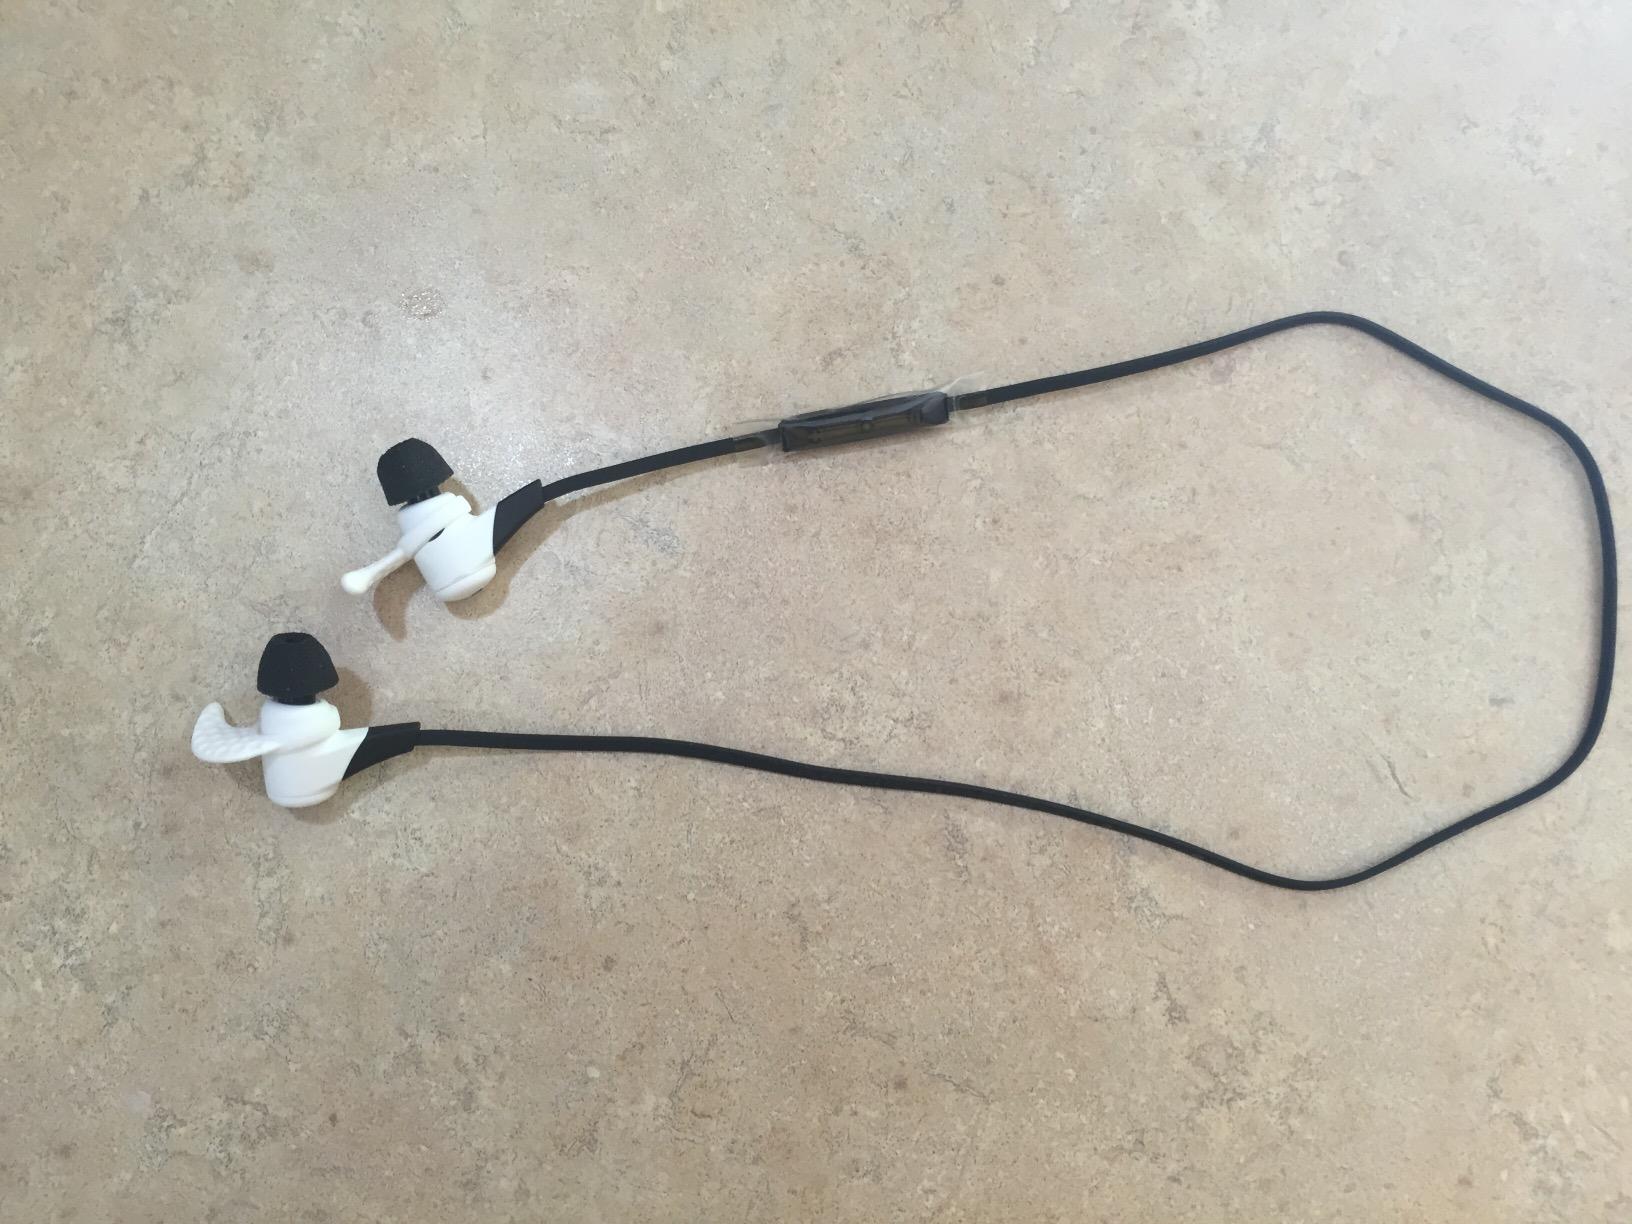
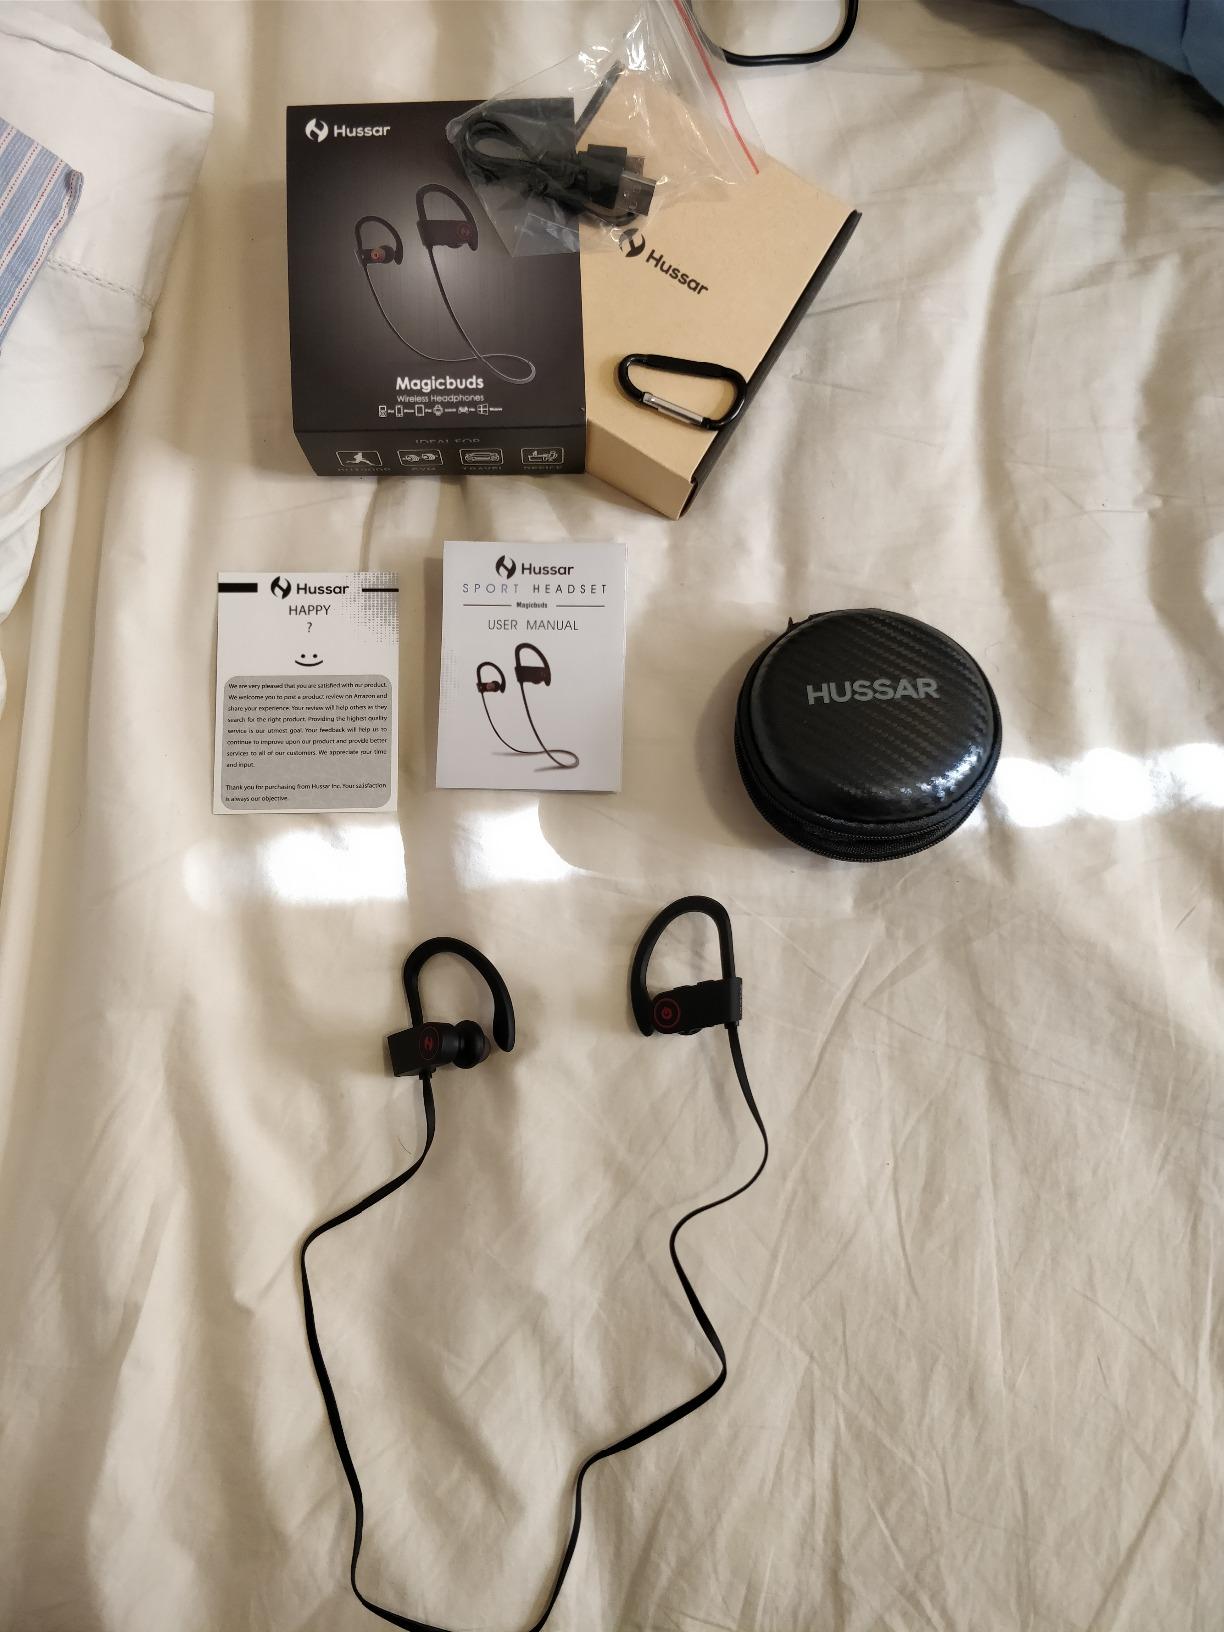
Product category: headphones
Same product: no